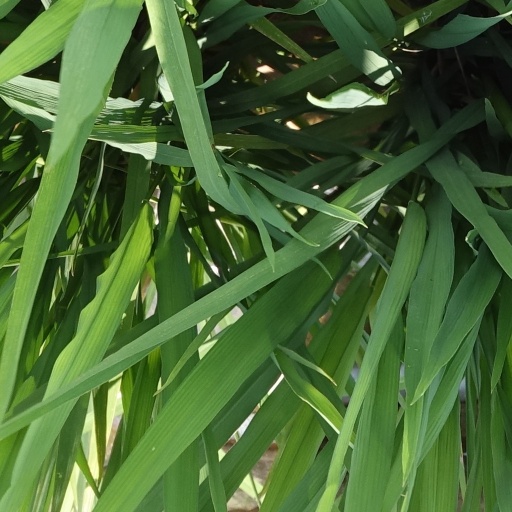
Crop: rice